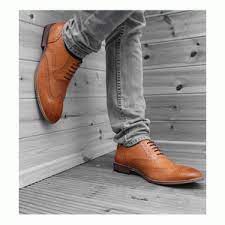
Label: Brogue